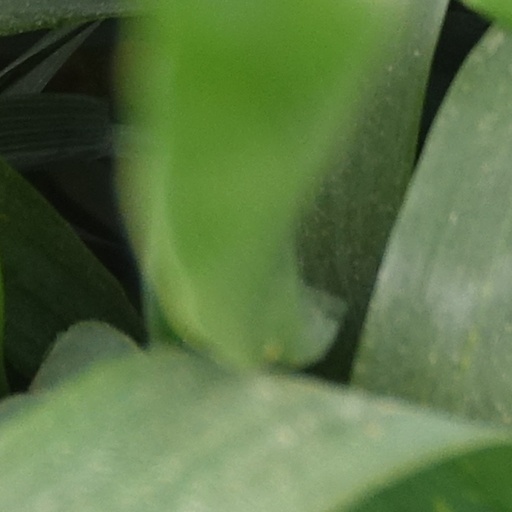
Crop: wheat